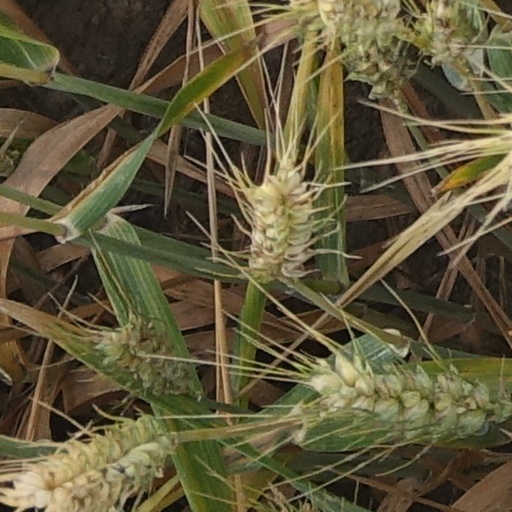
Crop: wheat